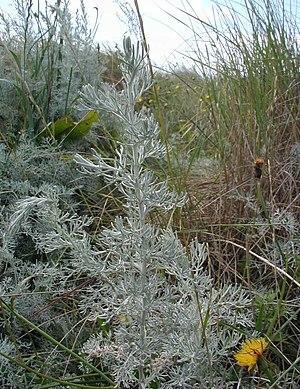
L’Armoise maritime ou "absinthe de mer" mais également "sanguenite" est une espèce de plantes à fleurs appartenant à la famille des Asteraceae. Elle est originaire des îles Britanniques et on la trouve de Wigton à l'ouest à Aberdeen à l'est, dans le nord-est de l'Irlande et les îles Anglo-Normandes. Elle est largement distribuée dans l'hémisphère nord du Vieux Monde depuis les îles britanniques jusqu'aux rives de la mer Baltique, la France les sols méditerranéens et salins de la Hongrie, s'étendant vers l'est à travers la Russie méridionale, la région de la Caspienne, le centre de la Sibérie, la Chine et la Mongolie.